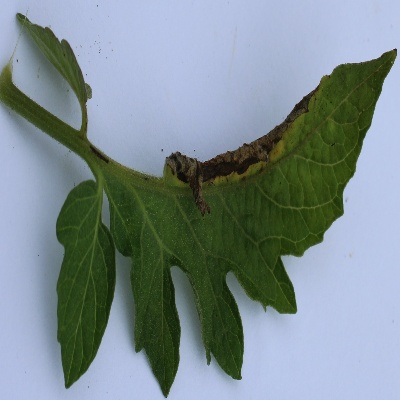
Crop: Tomato
Condition: leaf blight